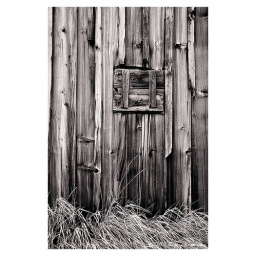
Old wooden wall at Bodie State Historic Park in the Eastern Sierra.